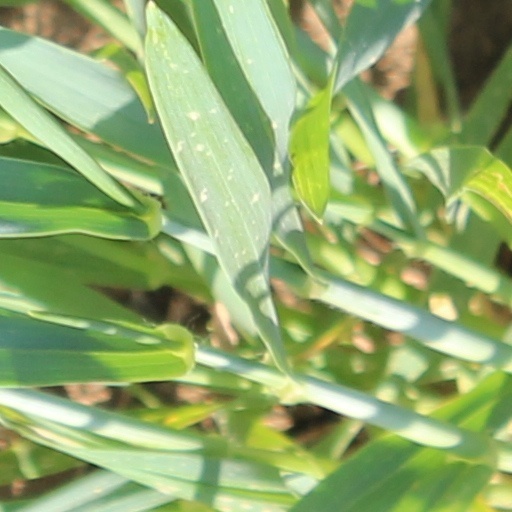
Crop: wheat